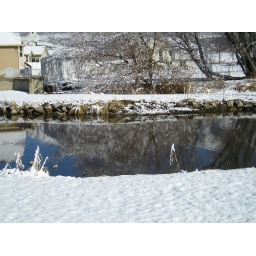
Reflection of the mountain and trees in a small pond